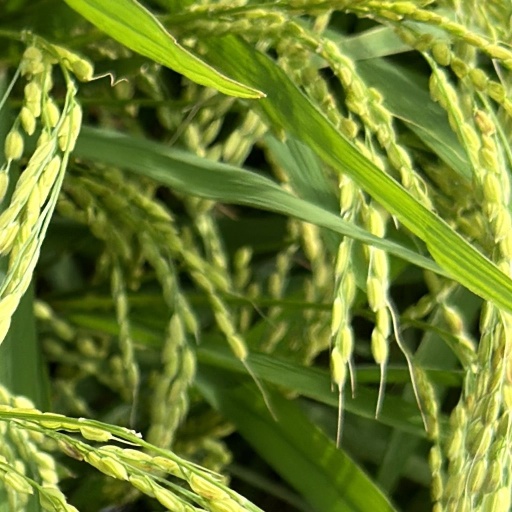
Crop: rice